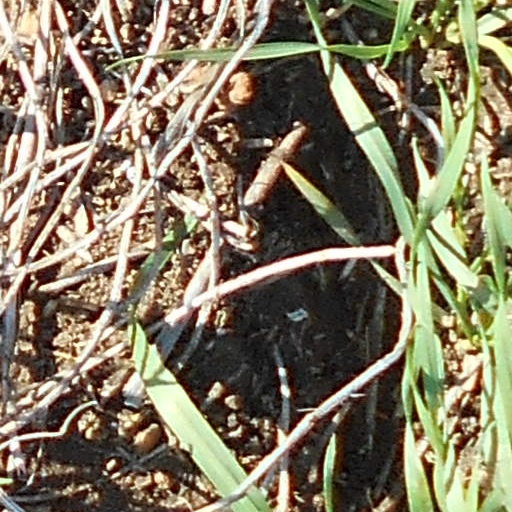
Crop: wheat